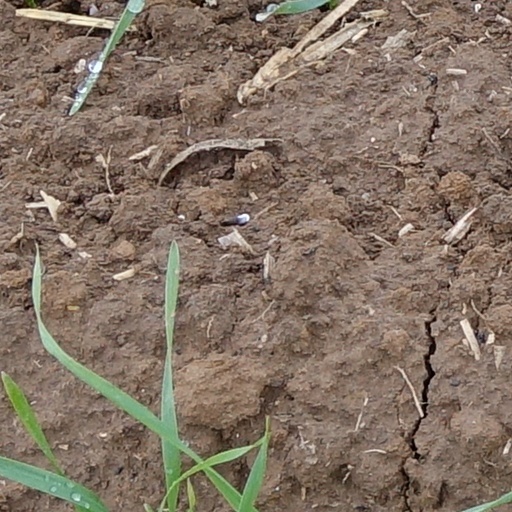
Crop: wheat